Astaxanthin

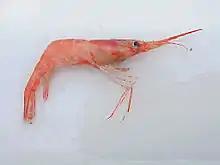
The shell and smaller parts of the bodily tissue of "Pandalus borealis" (Arctic shrimp) are colored red by astaxanthin, and are used and sold as an extractable source of astaxanthin.

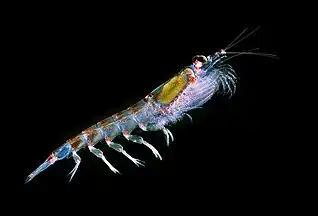
"Krill" also are used as an astaxanthin source.

Astaxanthin is present in most red-coloured aquatic organisms. The content varies from species to species, but also from individual to individual as it is highly dependent on diet and living conditions. Astaxanthin and other chemically related asta-carotenoids have also been found in a number of lichen species of the Arctic zone.